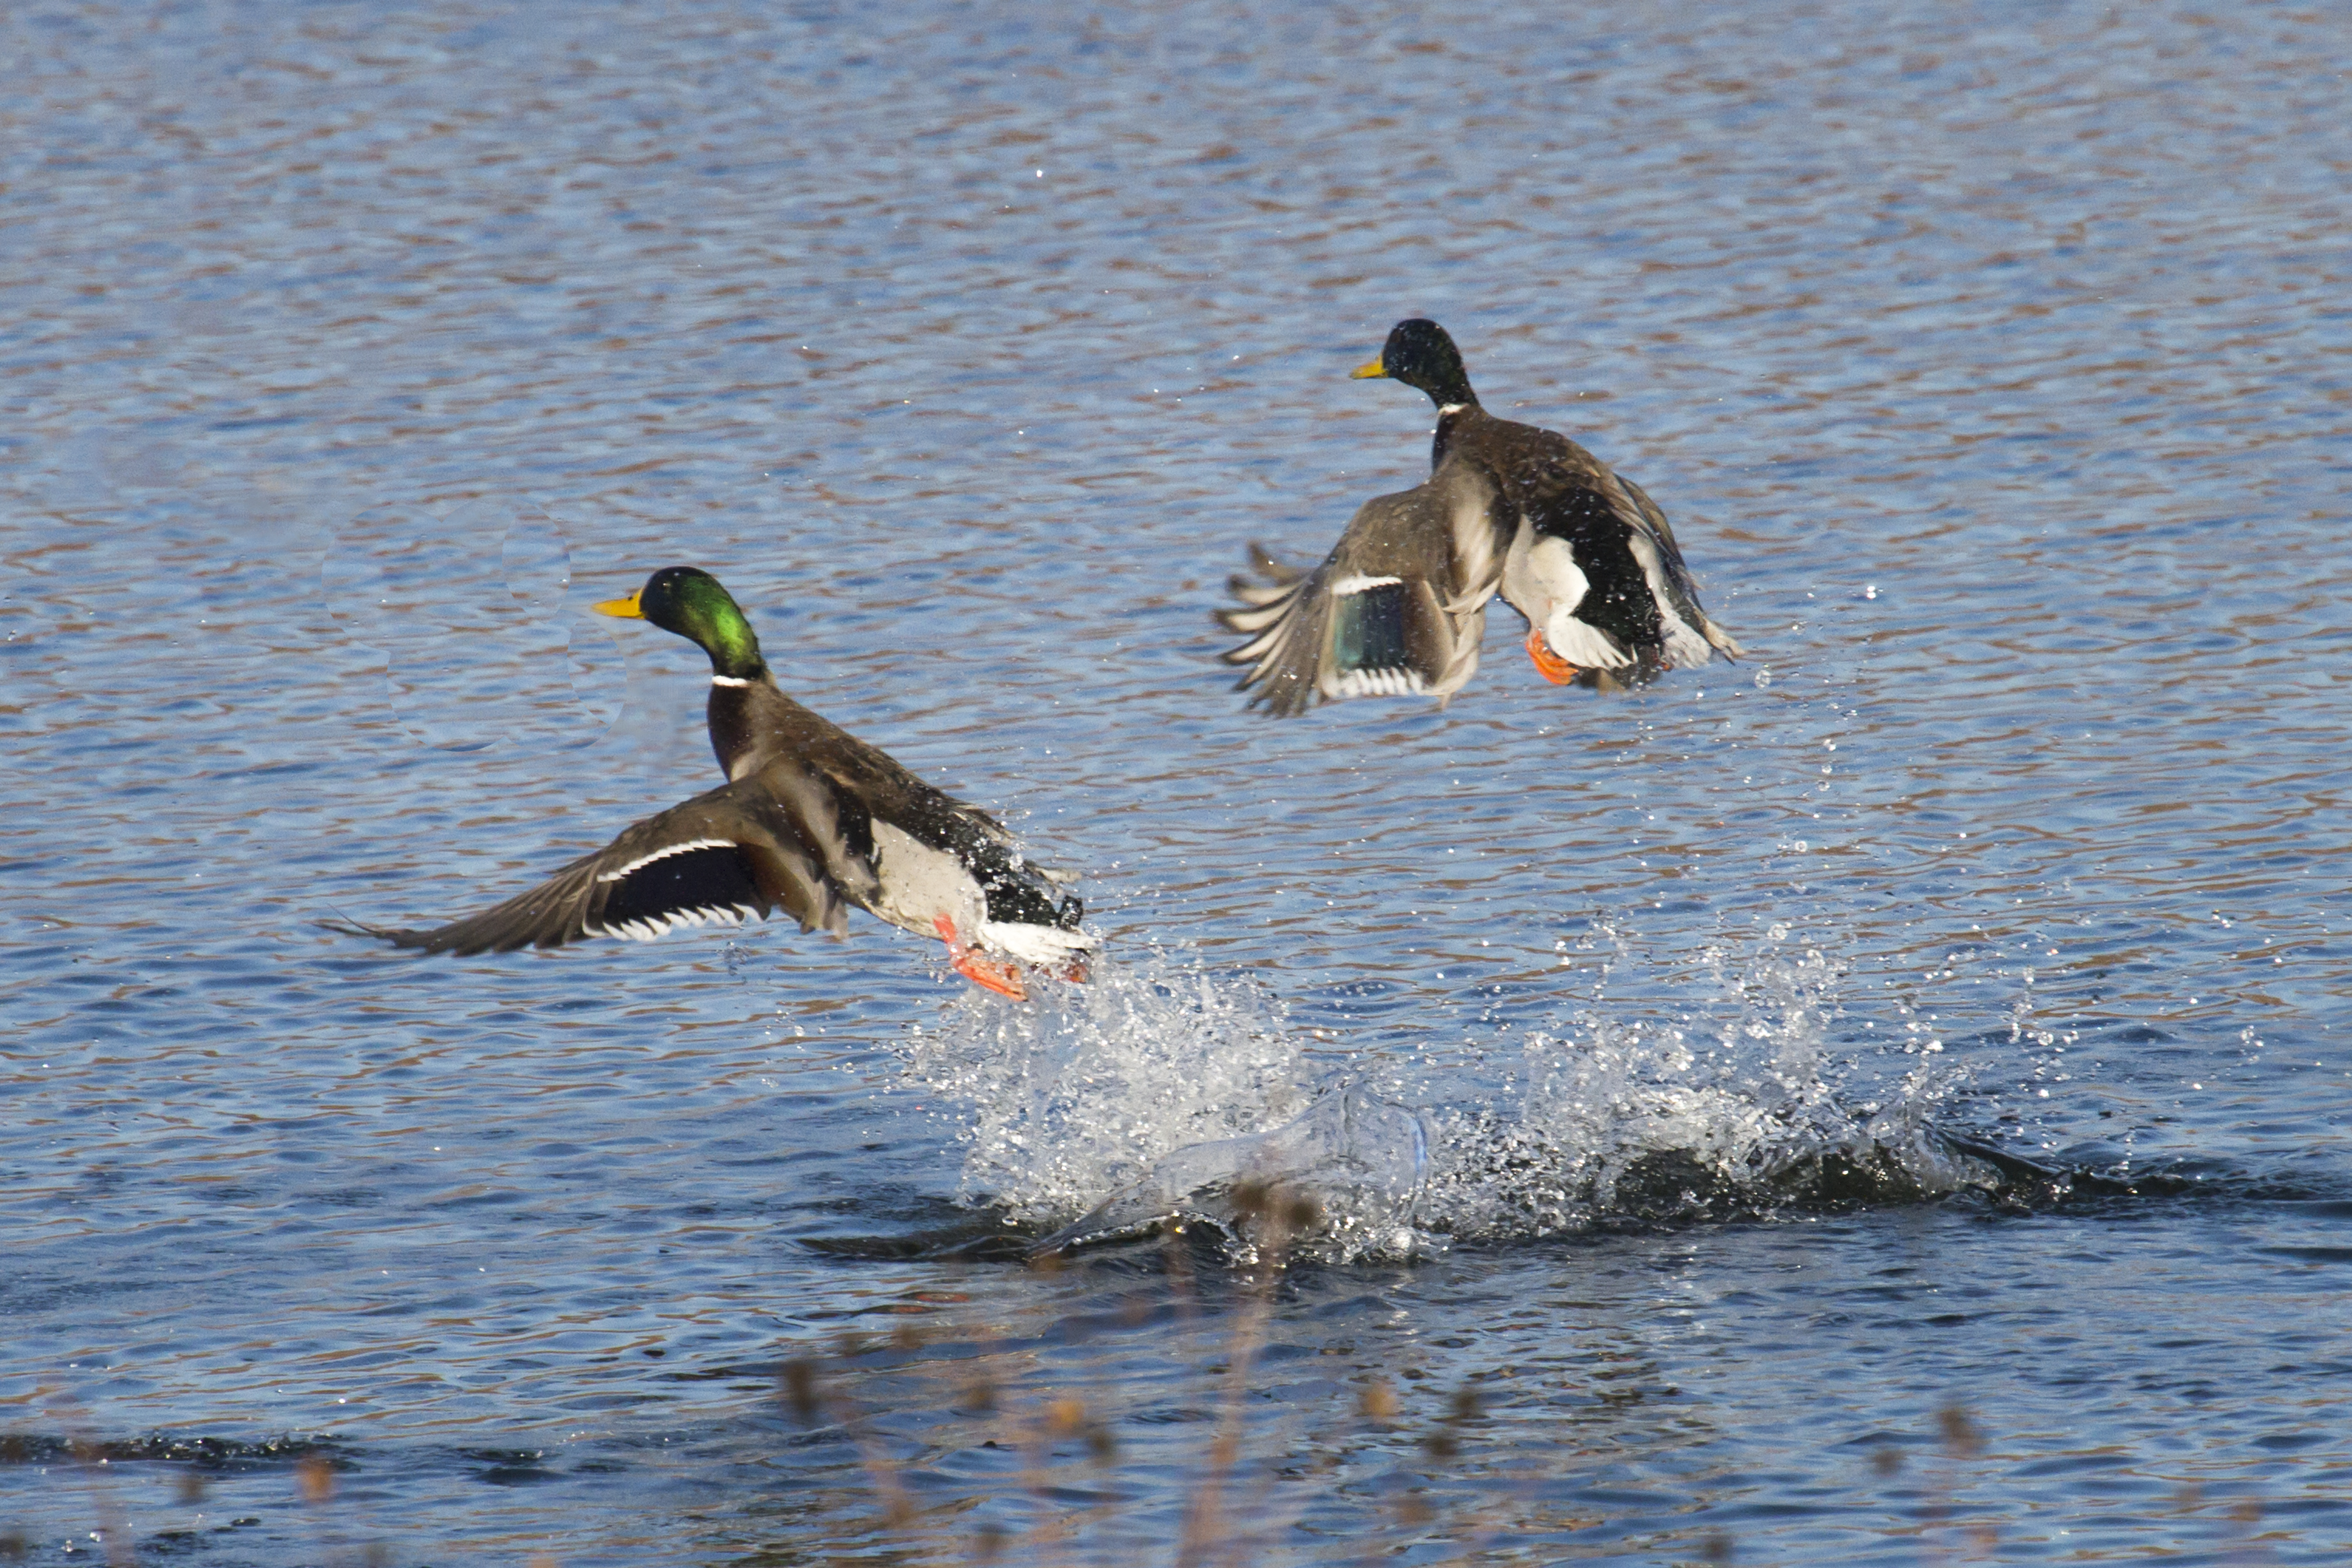
sea, water, bird, wildlife, beak, fauna, duck, goose, vertebrate, oklahoma, waterfowl, mallardduck, water bird, mallard, mergus, larrysmith, wichitamountains, ducks geese and swans, seaduck